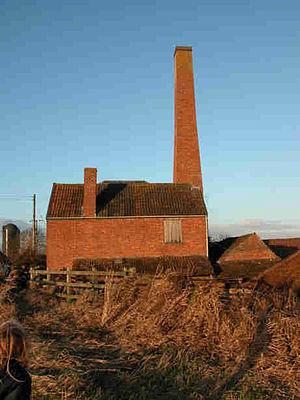
Cette liste des musées du Somerset, Angleterre contient des musées qui sont définis dans ce contexte comme des institutions qui recueillent et soignent des objets d'intérêt culturel, artistique, scientifique ou historique. leurs collections ou expositions connexes disponibles pour la consultation publique. Sont également inclus les galeries d'art à but non lucratif et les galeries d'art universitaires. Les musées virtuels ne sont pas inclus.